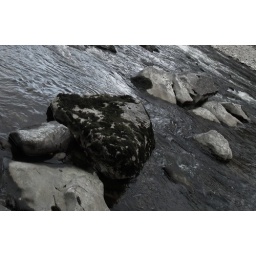
rocks by a river